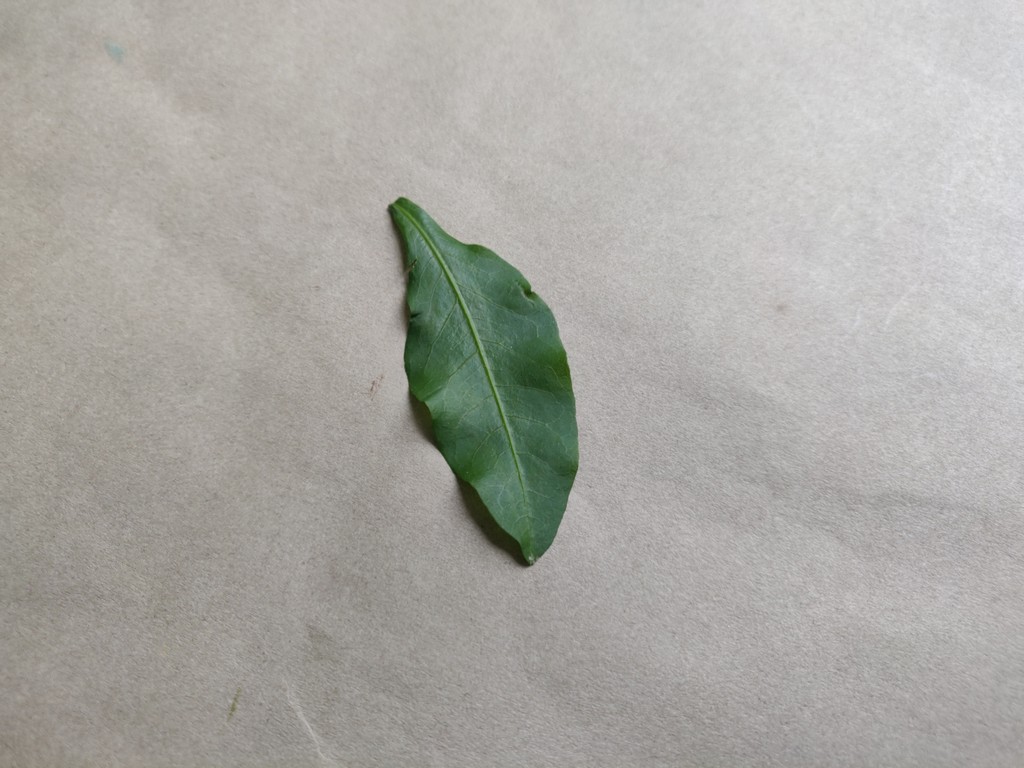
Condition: Healthy
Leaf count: single
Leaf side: front